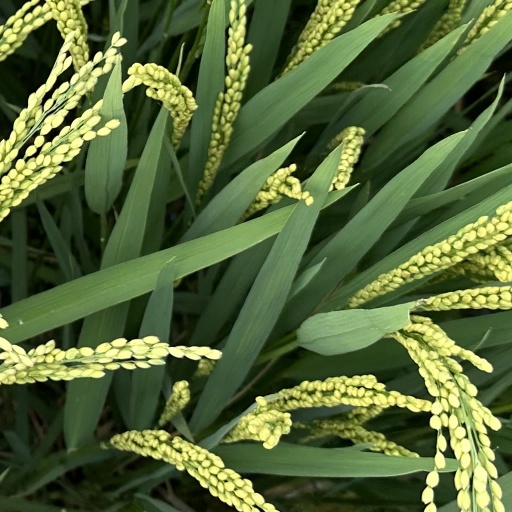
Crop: rice